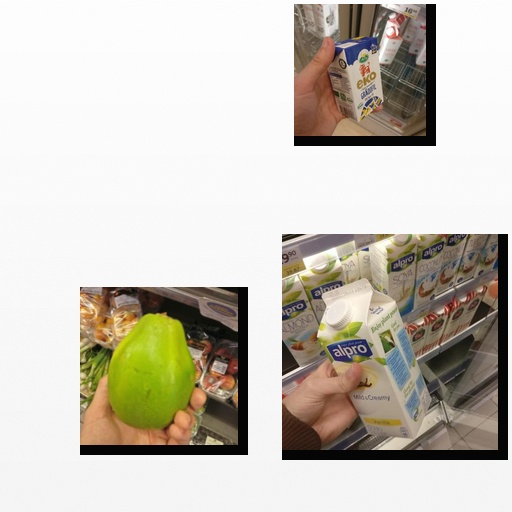
Food items: sour_cream, papaya, soyghurt